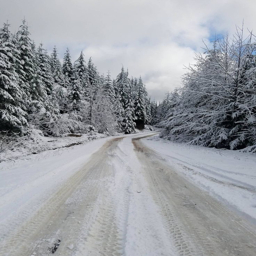
there 's almost nothing better than driving up into the foothills .